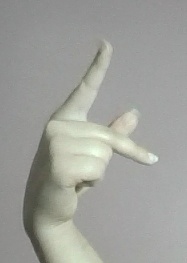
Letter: dha